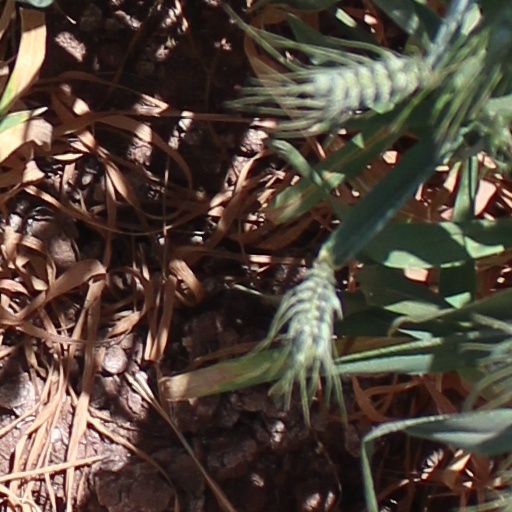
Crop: wheat